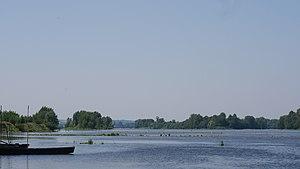
Le val de Loire à Denée (Les Jubeaux).
Denée est une commune française située dans le département de Maine-et-Loire, en région Pays de la Loire.